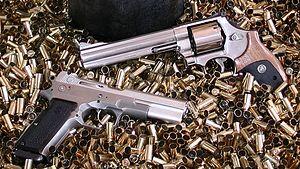
Le Bren Ten est un pistolet semi-automatique mis au point par Jeff Cooper et fabriqué par Dornhaus & Dixon à Long Beach. La cartouche de 10 mm Auto fabriquée par Norma à partir de 1982 était également appelée 10 mm Bren Ten ou 10 mm Norma à ses débuts. Le Bren Ten est notamment célèbre pour avoir été l'arme de service du détective Sonny Croquett dans la série Miami vice
Le pistolet est une arme de poing dont la chambre est intégrée au canon ou en permanence alignée avec lui.